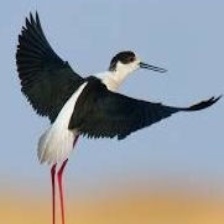
Species: BLACK NECKED STILT
Scientific name: HIMANTOPUS MEXICANUS